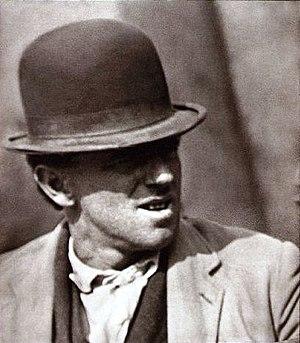
Paul Strand, né le 16 octobre 1890 à New York aux États-Unis, et mort le 31 mars 1976 à Orgeval en France, est un photographe et cinéaste américain.